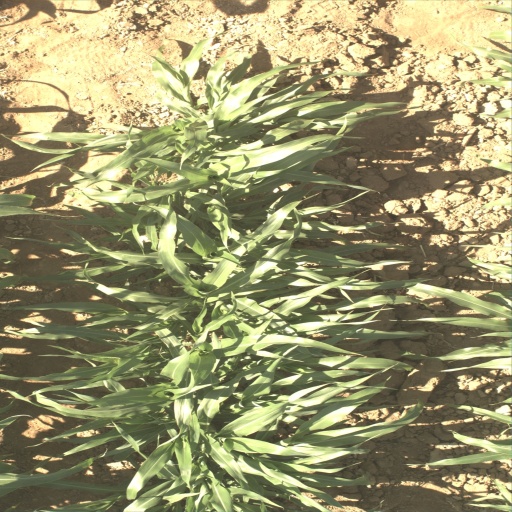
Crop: sorghum